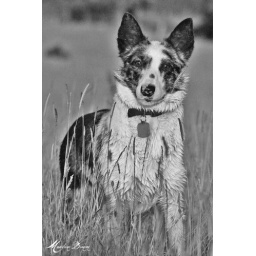
I think i like this shot in black and white better.